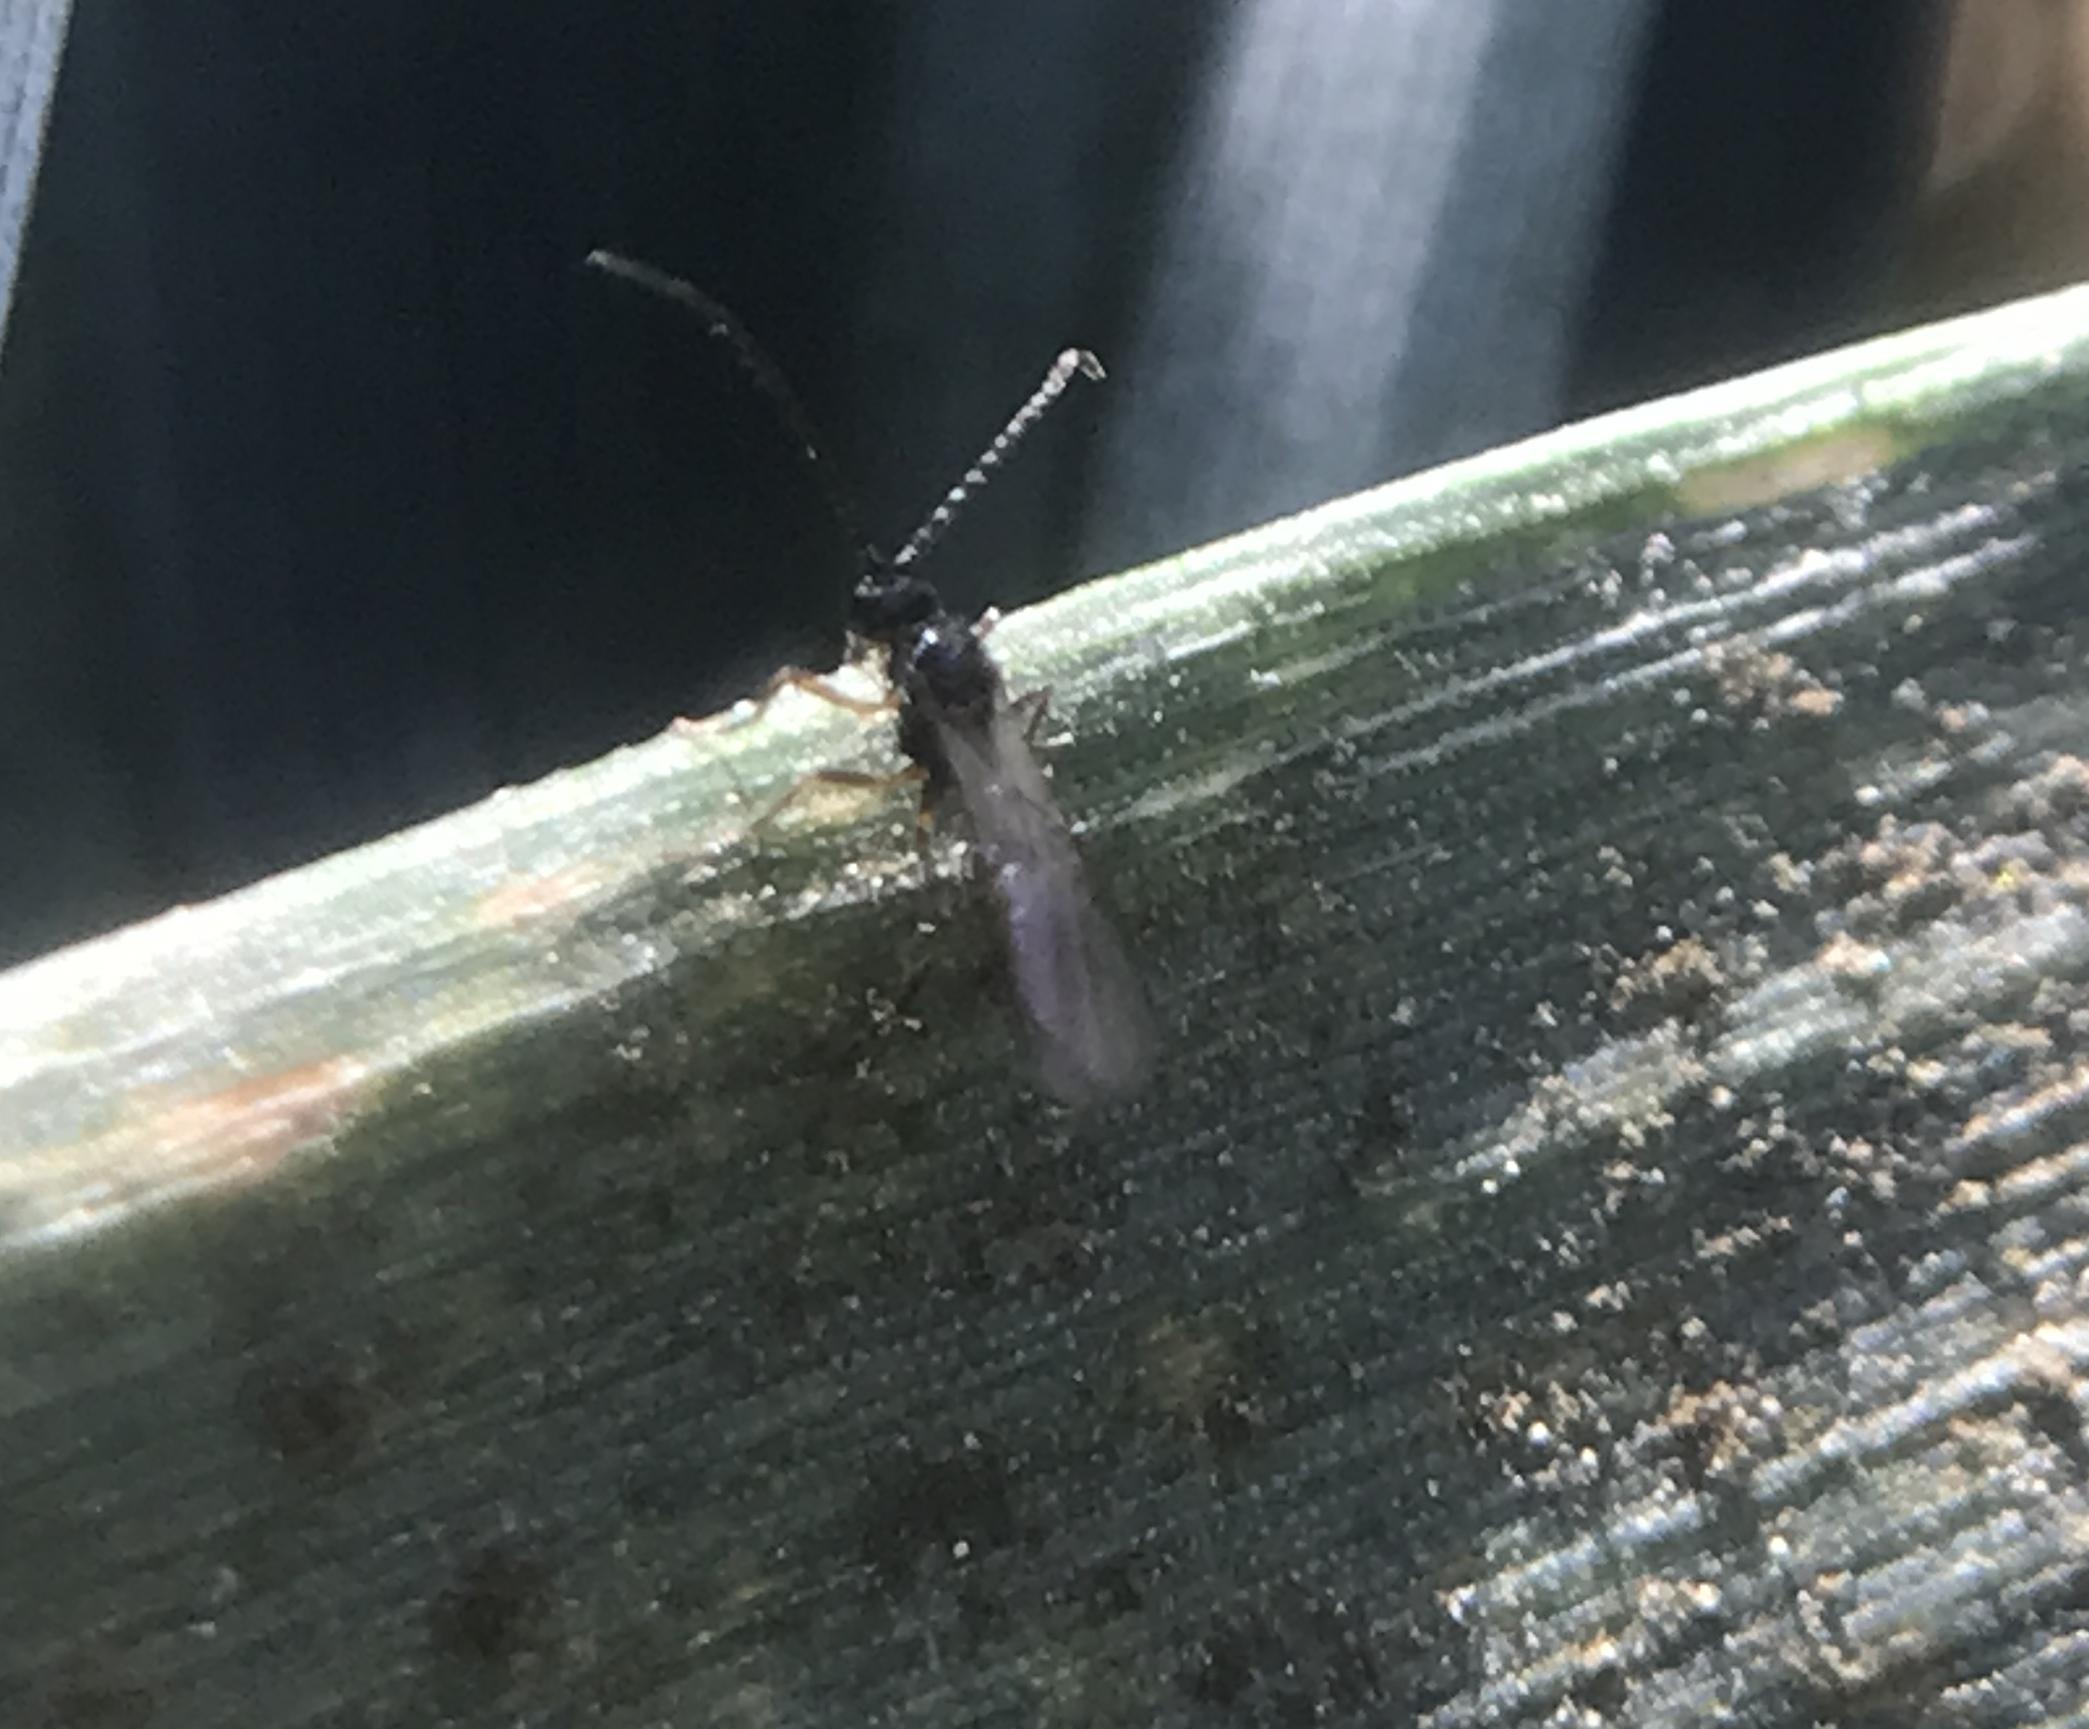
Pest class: predators